San Luis Port of Entry

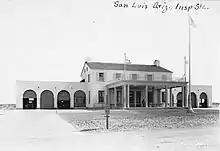
Former US Border Station at San Luis AZ as seen in 1932

The US built a Spanish revival brick border station in 1932. It replaced this building with the current facility in 1986. In 1952, Mexico built a border station that spanned the entire roadway, leaving only narrow portals for vehicles to pass. This configuration probably limited the size of the trucks that could use the crossing.